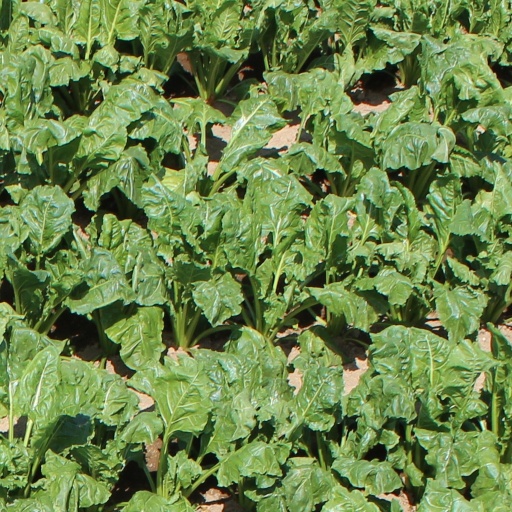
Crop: sugar beet